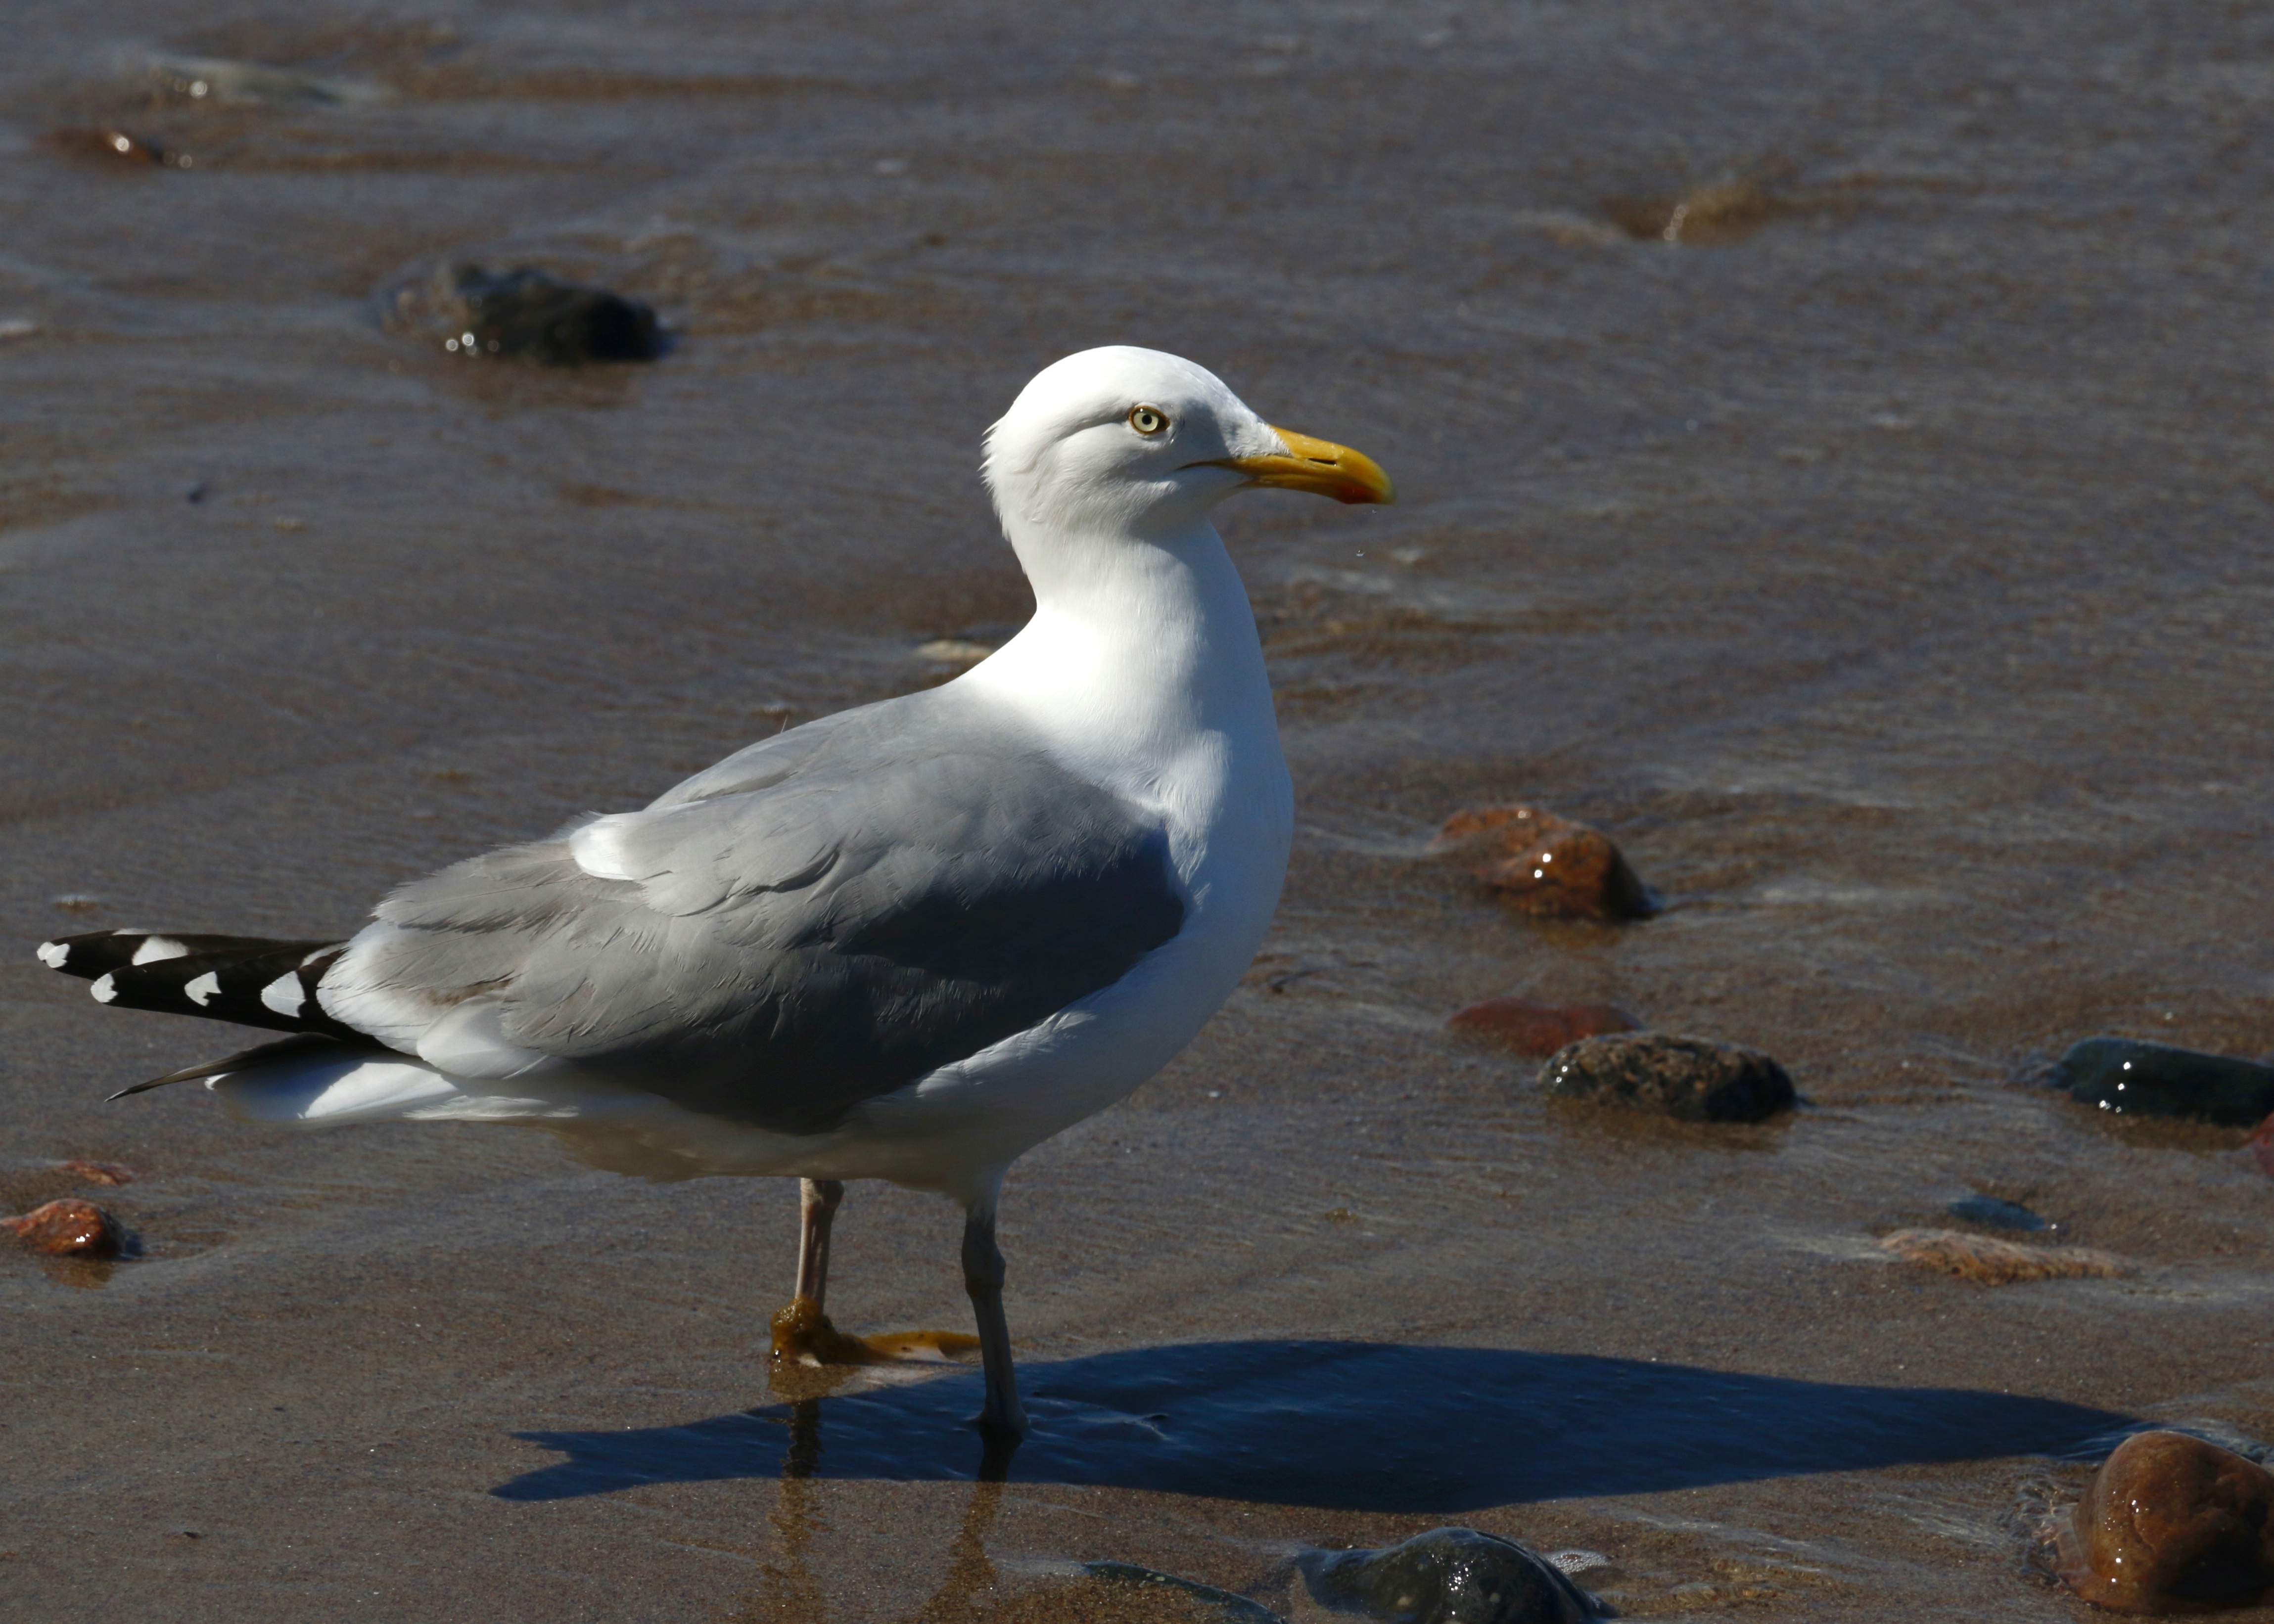
sea, coast, bird, white, seabird, seagull, wildlife, gull, beak, fauna, vertebrate, shorebird, baltic sea, warnem nde, charadriiformes, european herring gull, great black backed gull